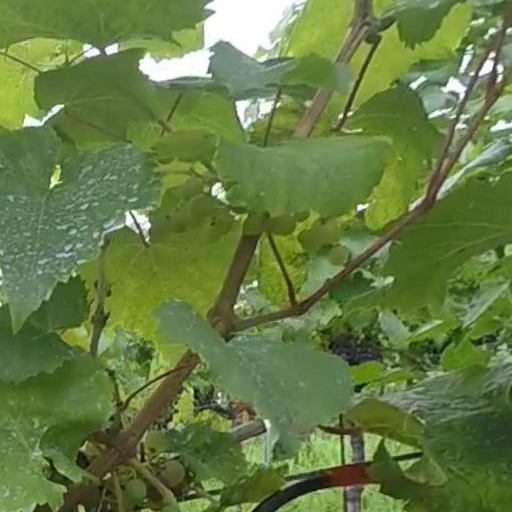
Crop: grape